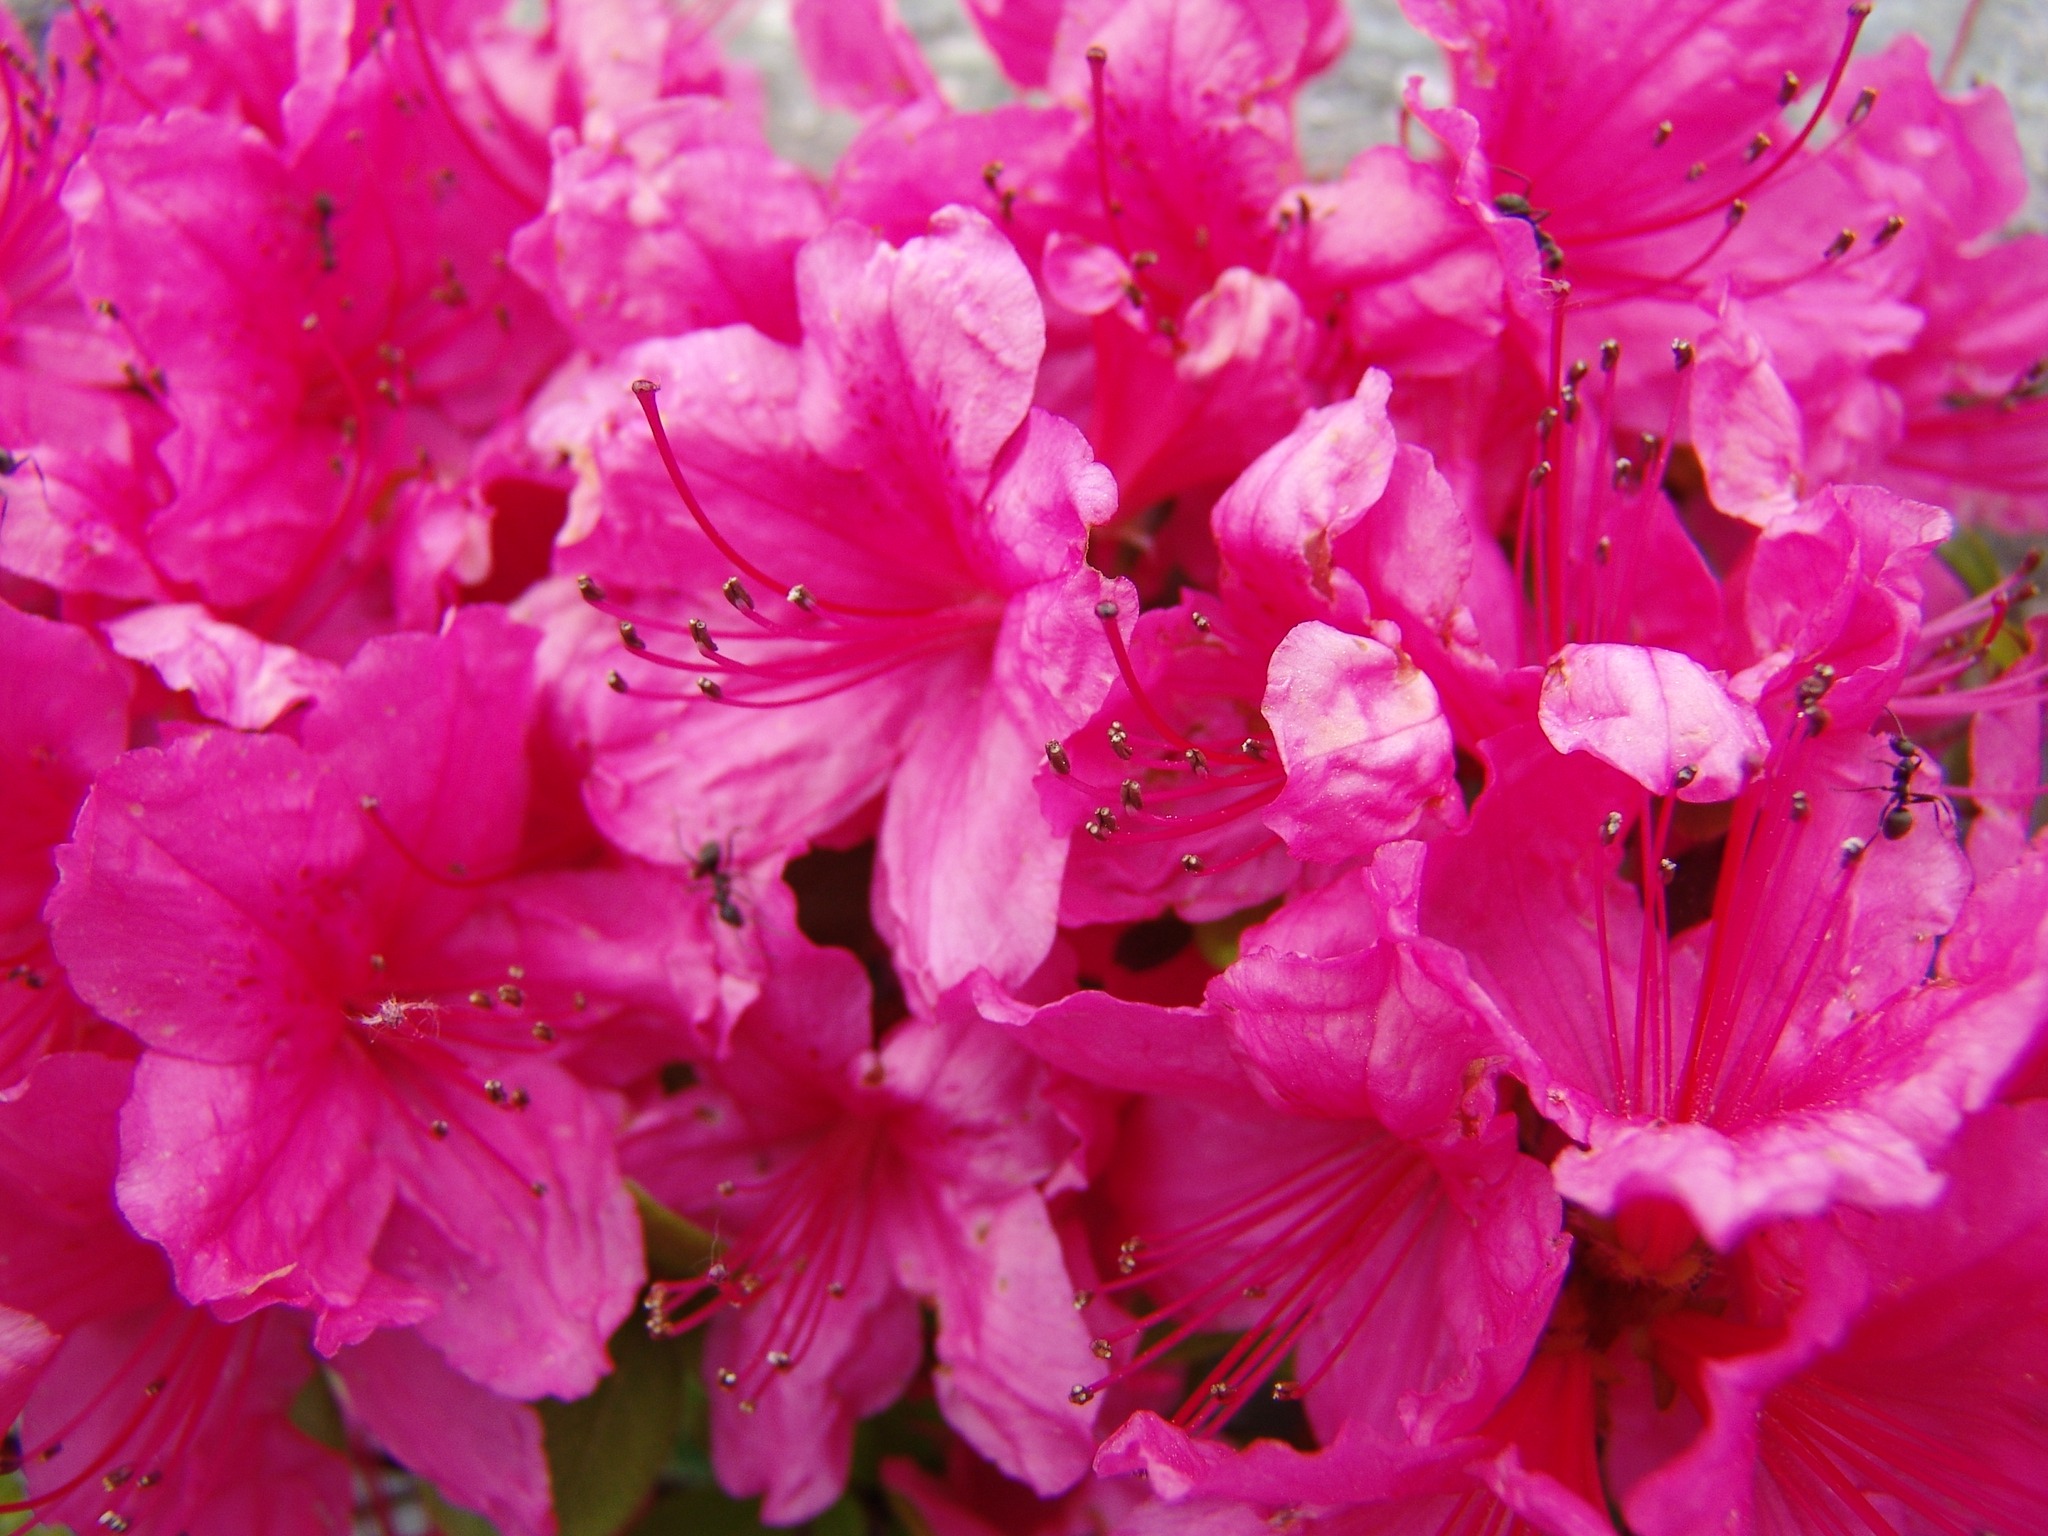
nature, blossom, plant, flower, petal, spring, pink, flora, flowers, shrub, rhododendron, azalea, flowering plant, woody plant, land plant